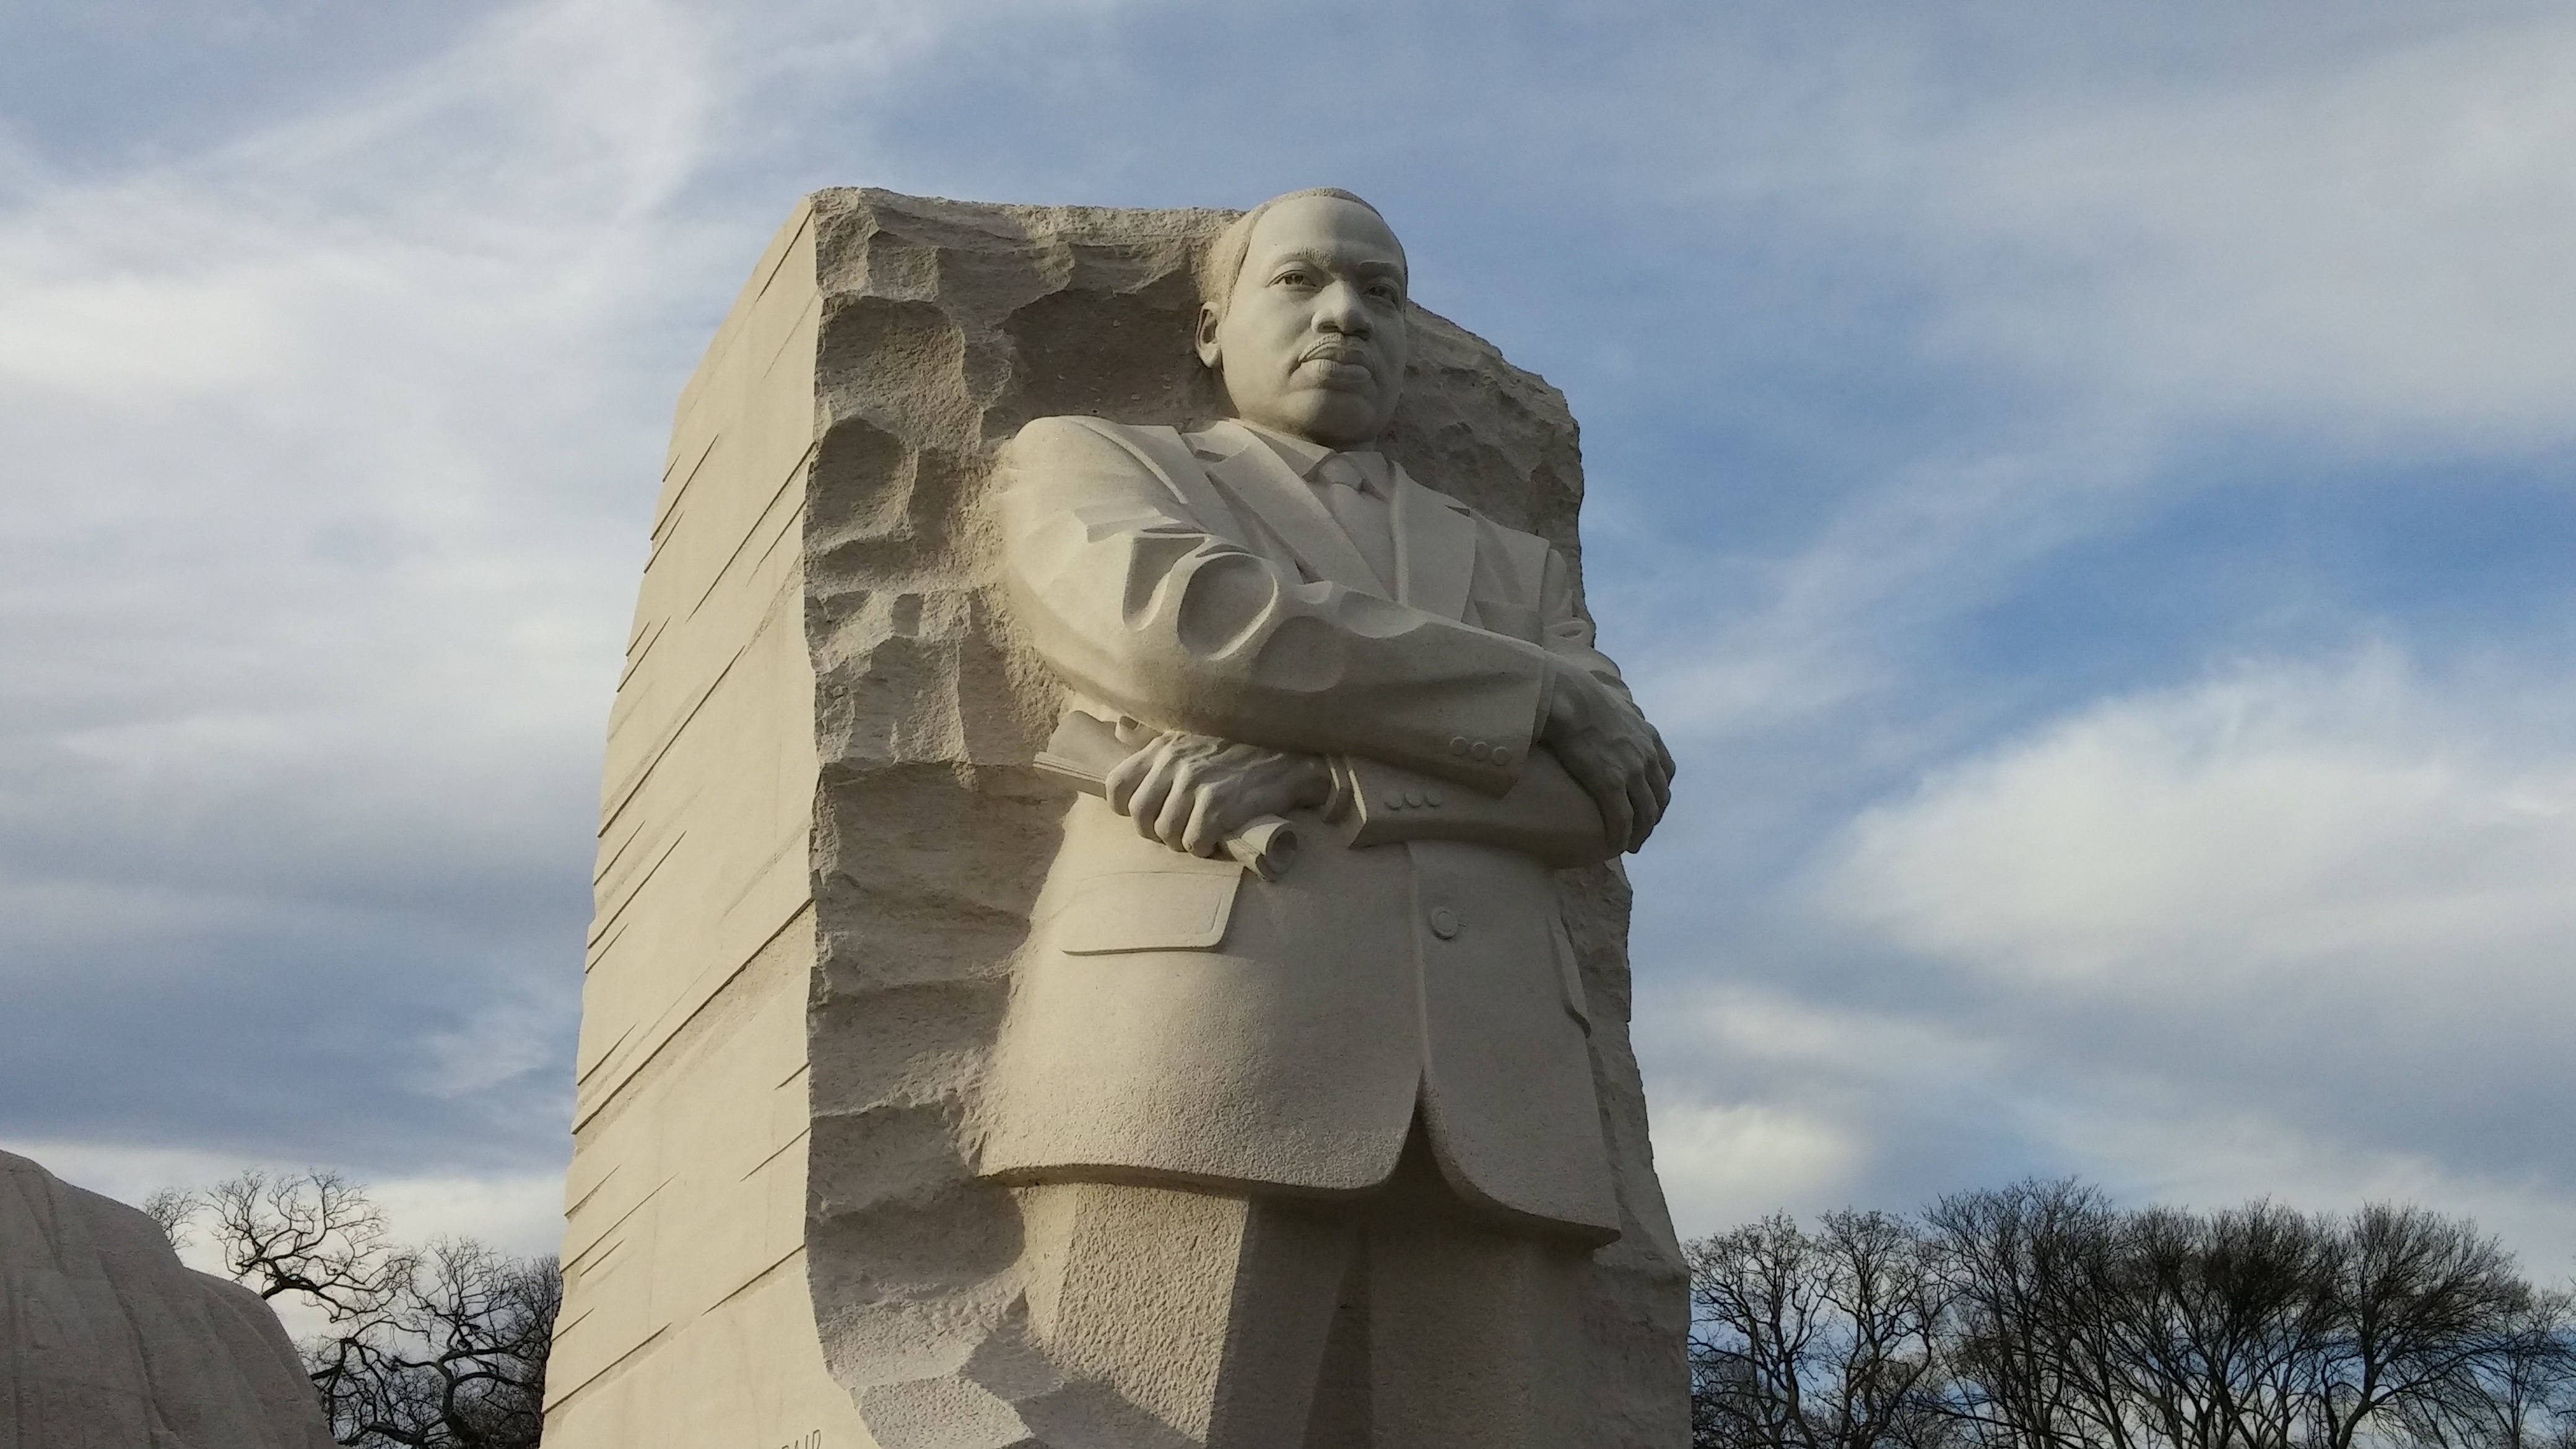
rock, photography, monument, statue, landmark, tourism, dc, sculpture, memorial, art, temple, washington dc, district of columbia, tidal basin, ancient history, martin luther king, martin luther king memorial